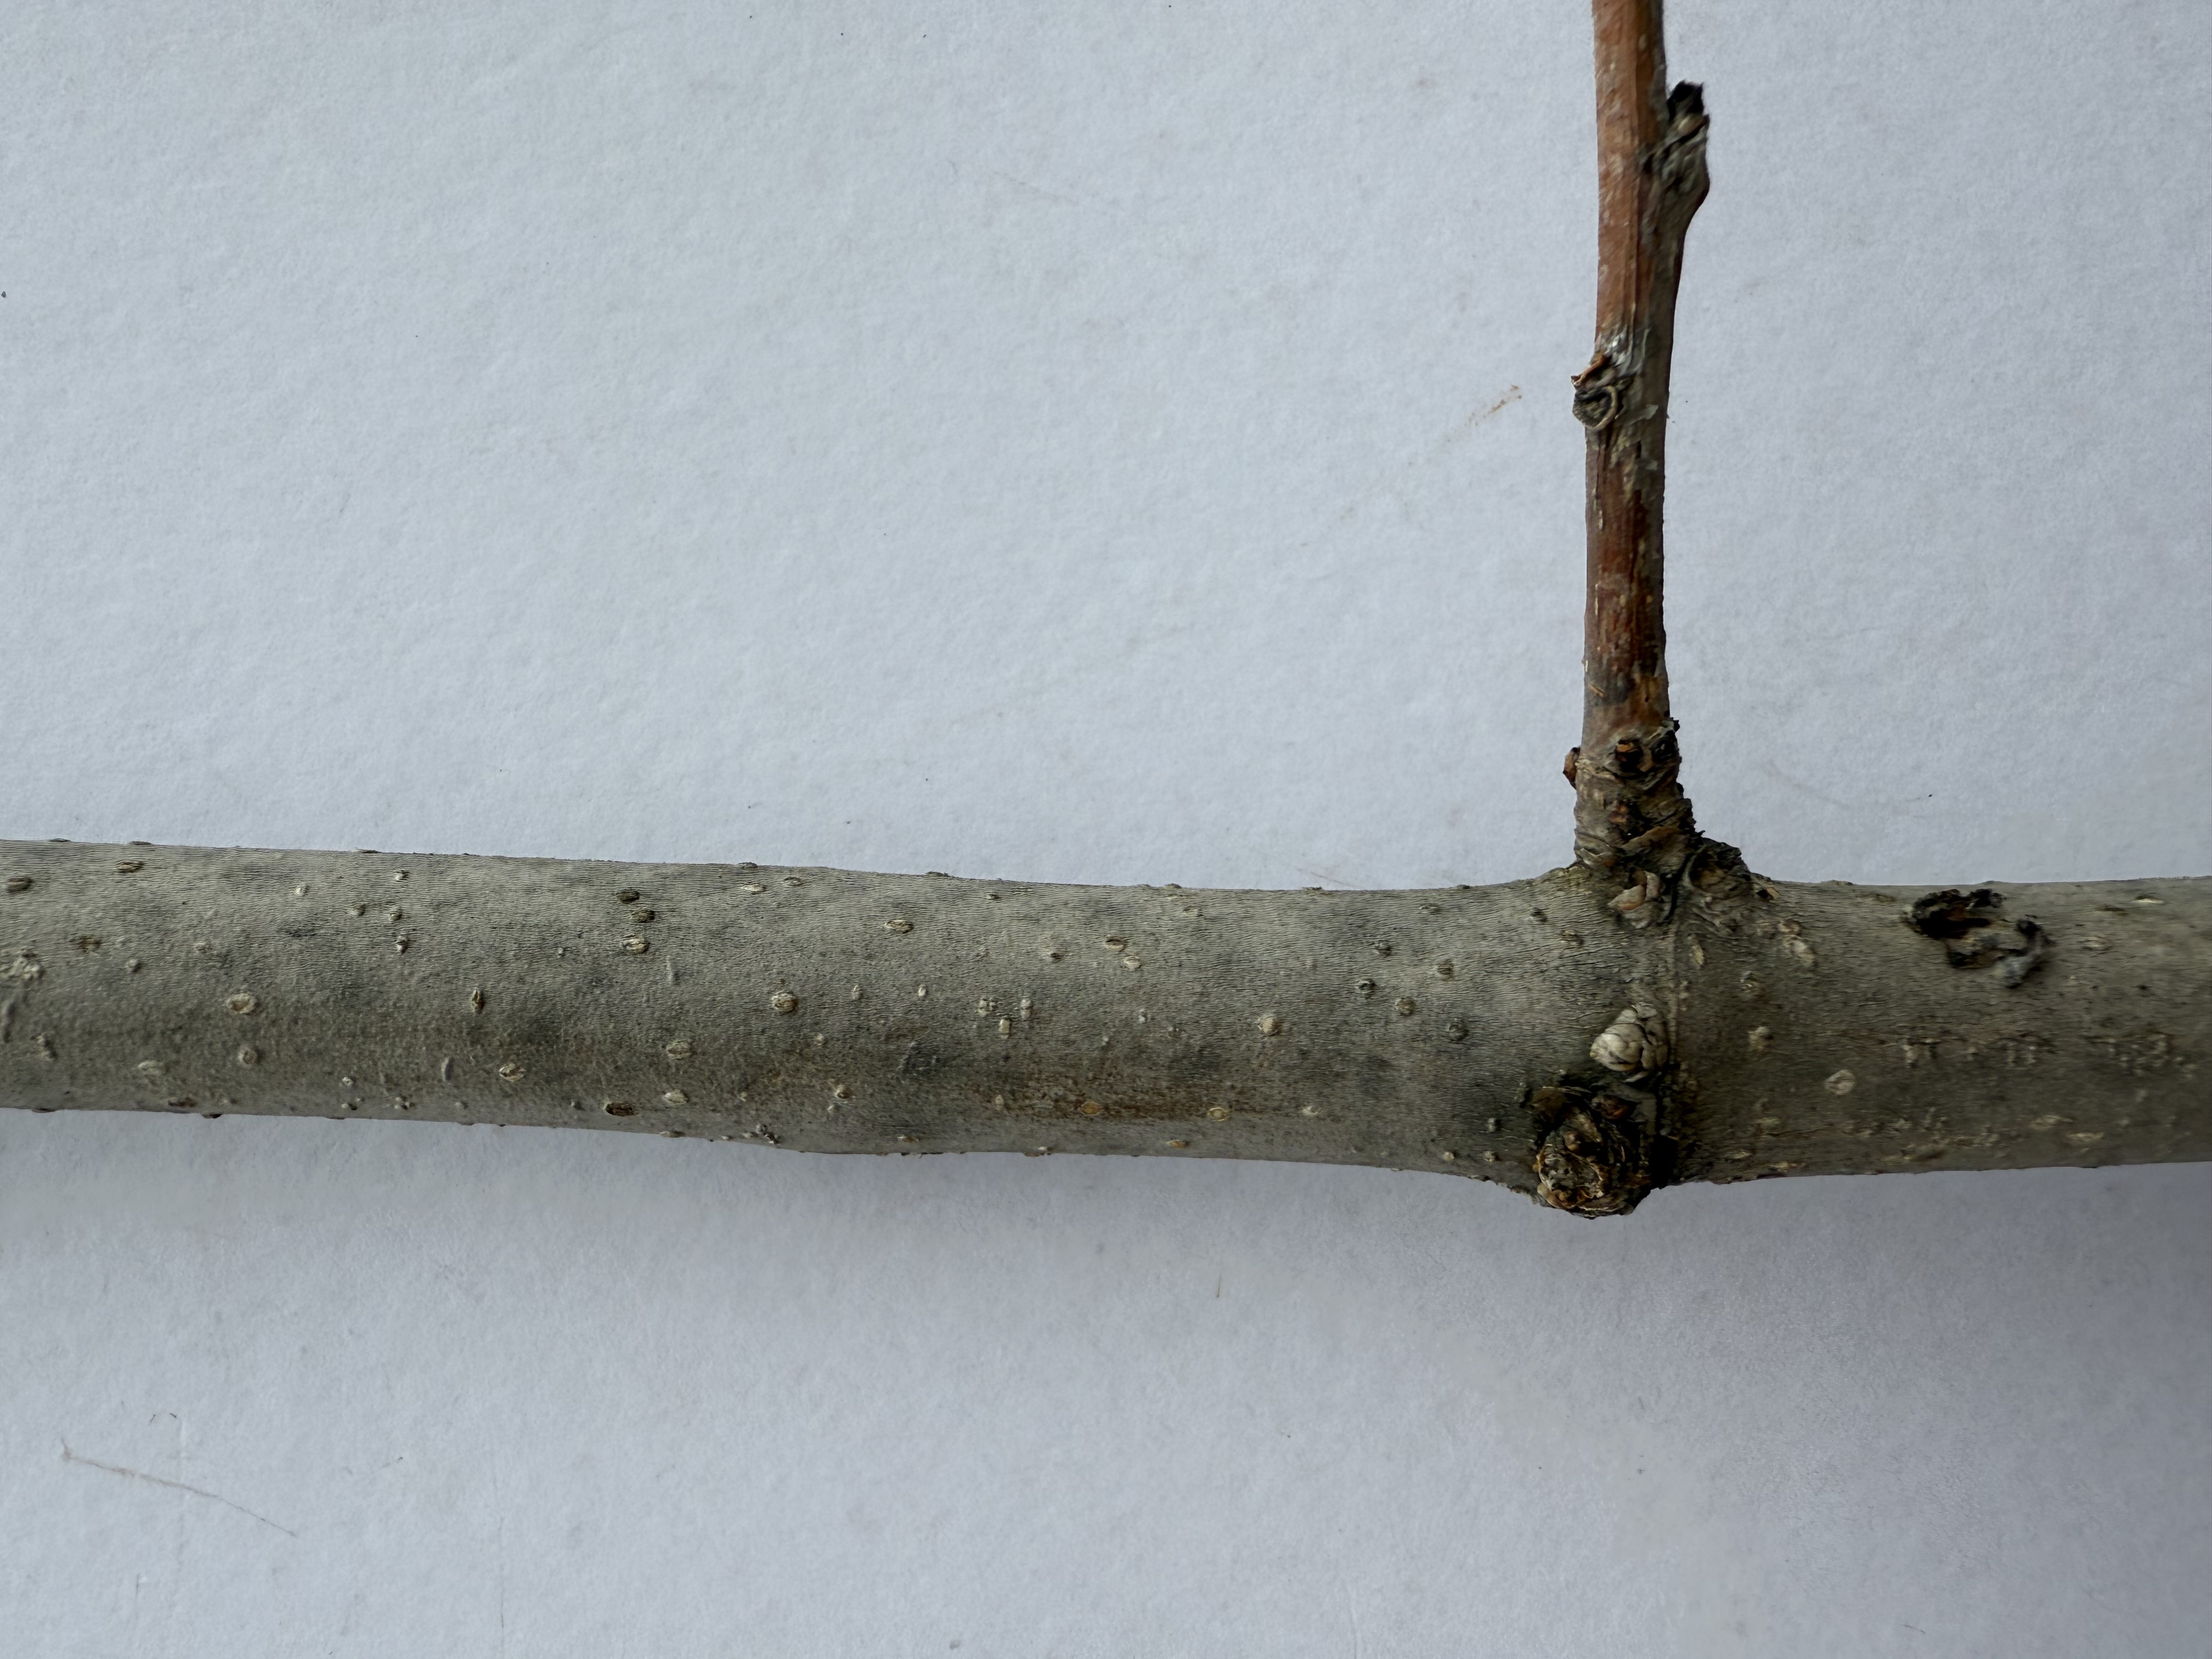
Variety: White Mulberry